Question: Please indicate a possible affordance area of the carry_surfboard that can be used for carrying
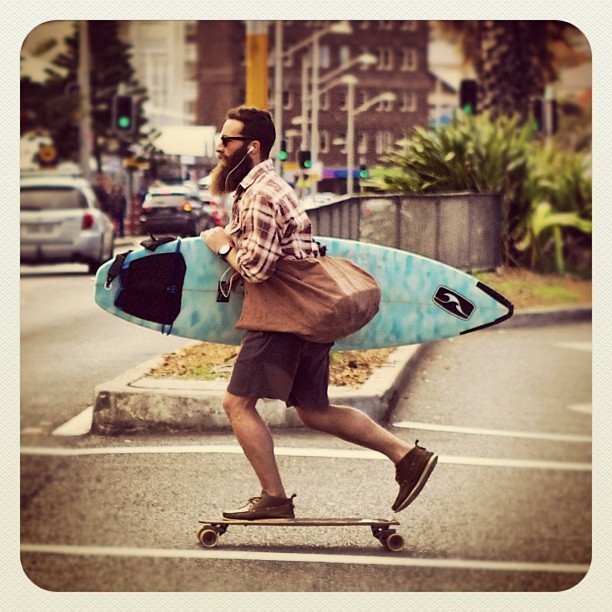
Answer: [98.357, 232.376, 511.342, 346.263]